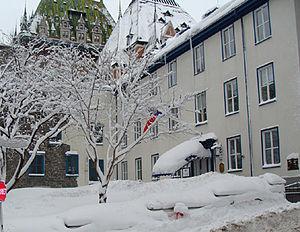
La Maison Kent en hiver